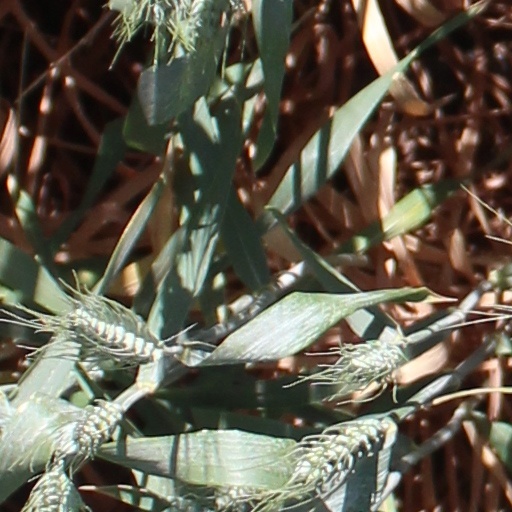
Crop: wheat